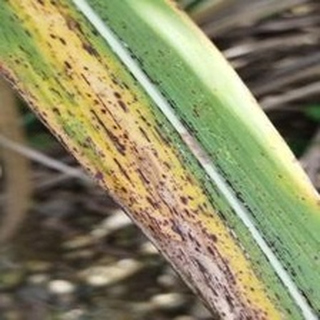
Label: sugarcane_rust